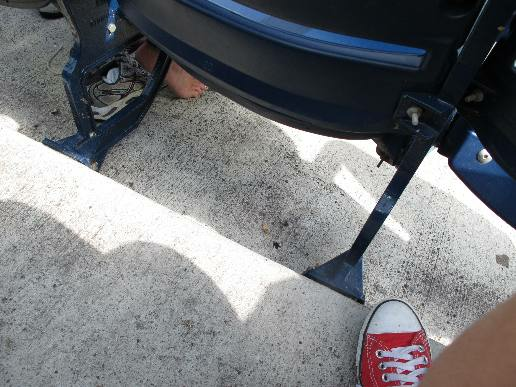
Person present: No